The Silent Force (TV series)

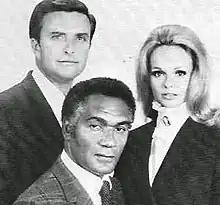
The cast, clockwise from top left: Ed Nelson as Ward Fuller, Lynda Day as Amelia Cole, and Percy Rodriguez as Jason Hart.

The Silent Force is a 1970–1971 United States police drama television series about three United States Government undercover agents who fight organized crime starring Ed Nelson, Percy Rodriguez, and Lynda Day. It aired from September 21, 1970, to January 11, 1971.